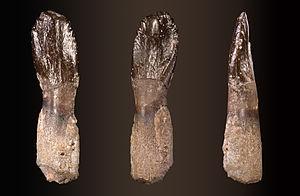
Archaeodontosaurus est un genre éteint de dinosaure sauropode qui vivait au Bathonien. On ne connaît de lui que sa mâchoire et ses dents, ressemblant à celle d'un prosauropode. Ce fossile fut retrouvé à Madagascar en 2003.